Shoreline Community College

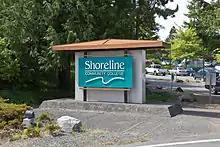

Shoreline Community College is a public community college in Shoreline, Washington. It is located in a residential area east of Shoreview Park. The college contains over 80 acres and continuously serves 12,000 full- and part-time students. It opened in 1964 and offers degree and certificate programs.